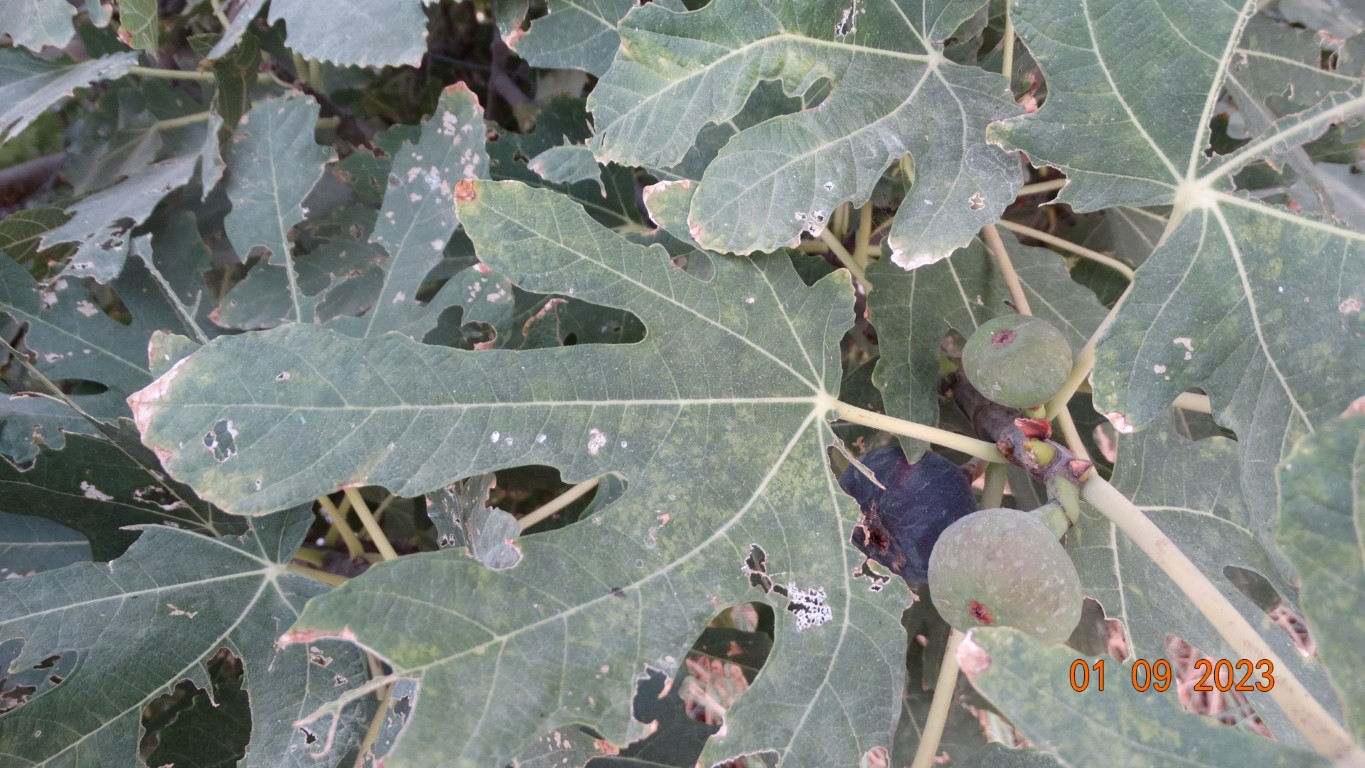
Label: infected